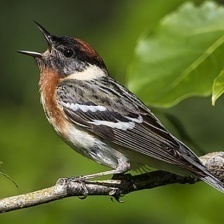
Species: BAY-BREASTED WARBLER
Scientific name: SETOPHAGA CASTANEA